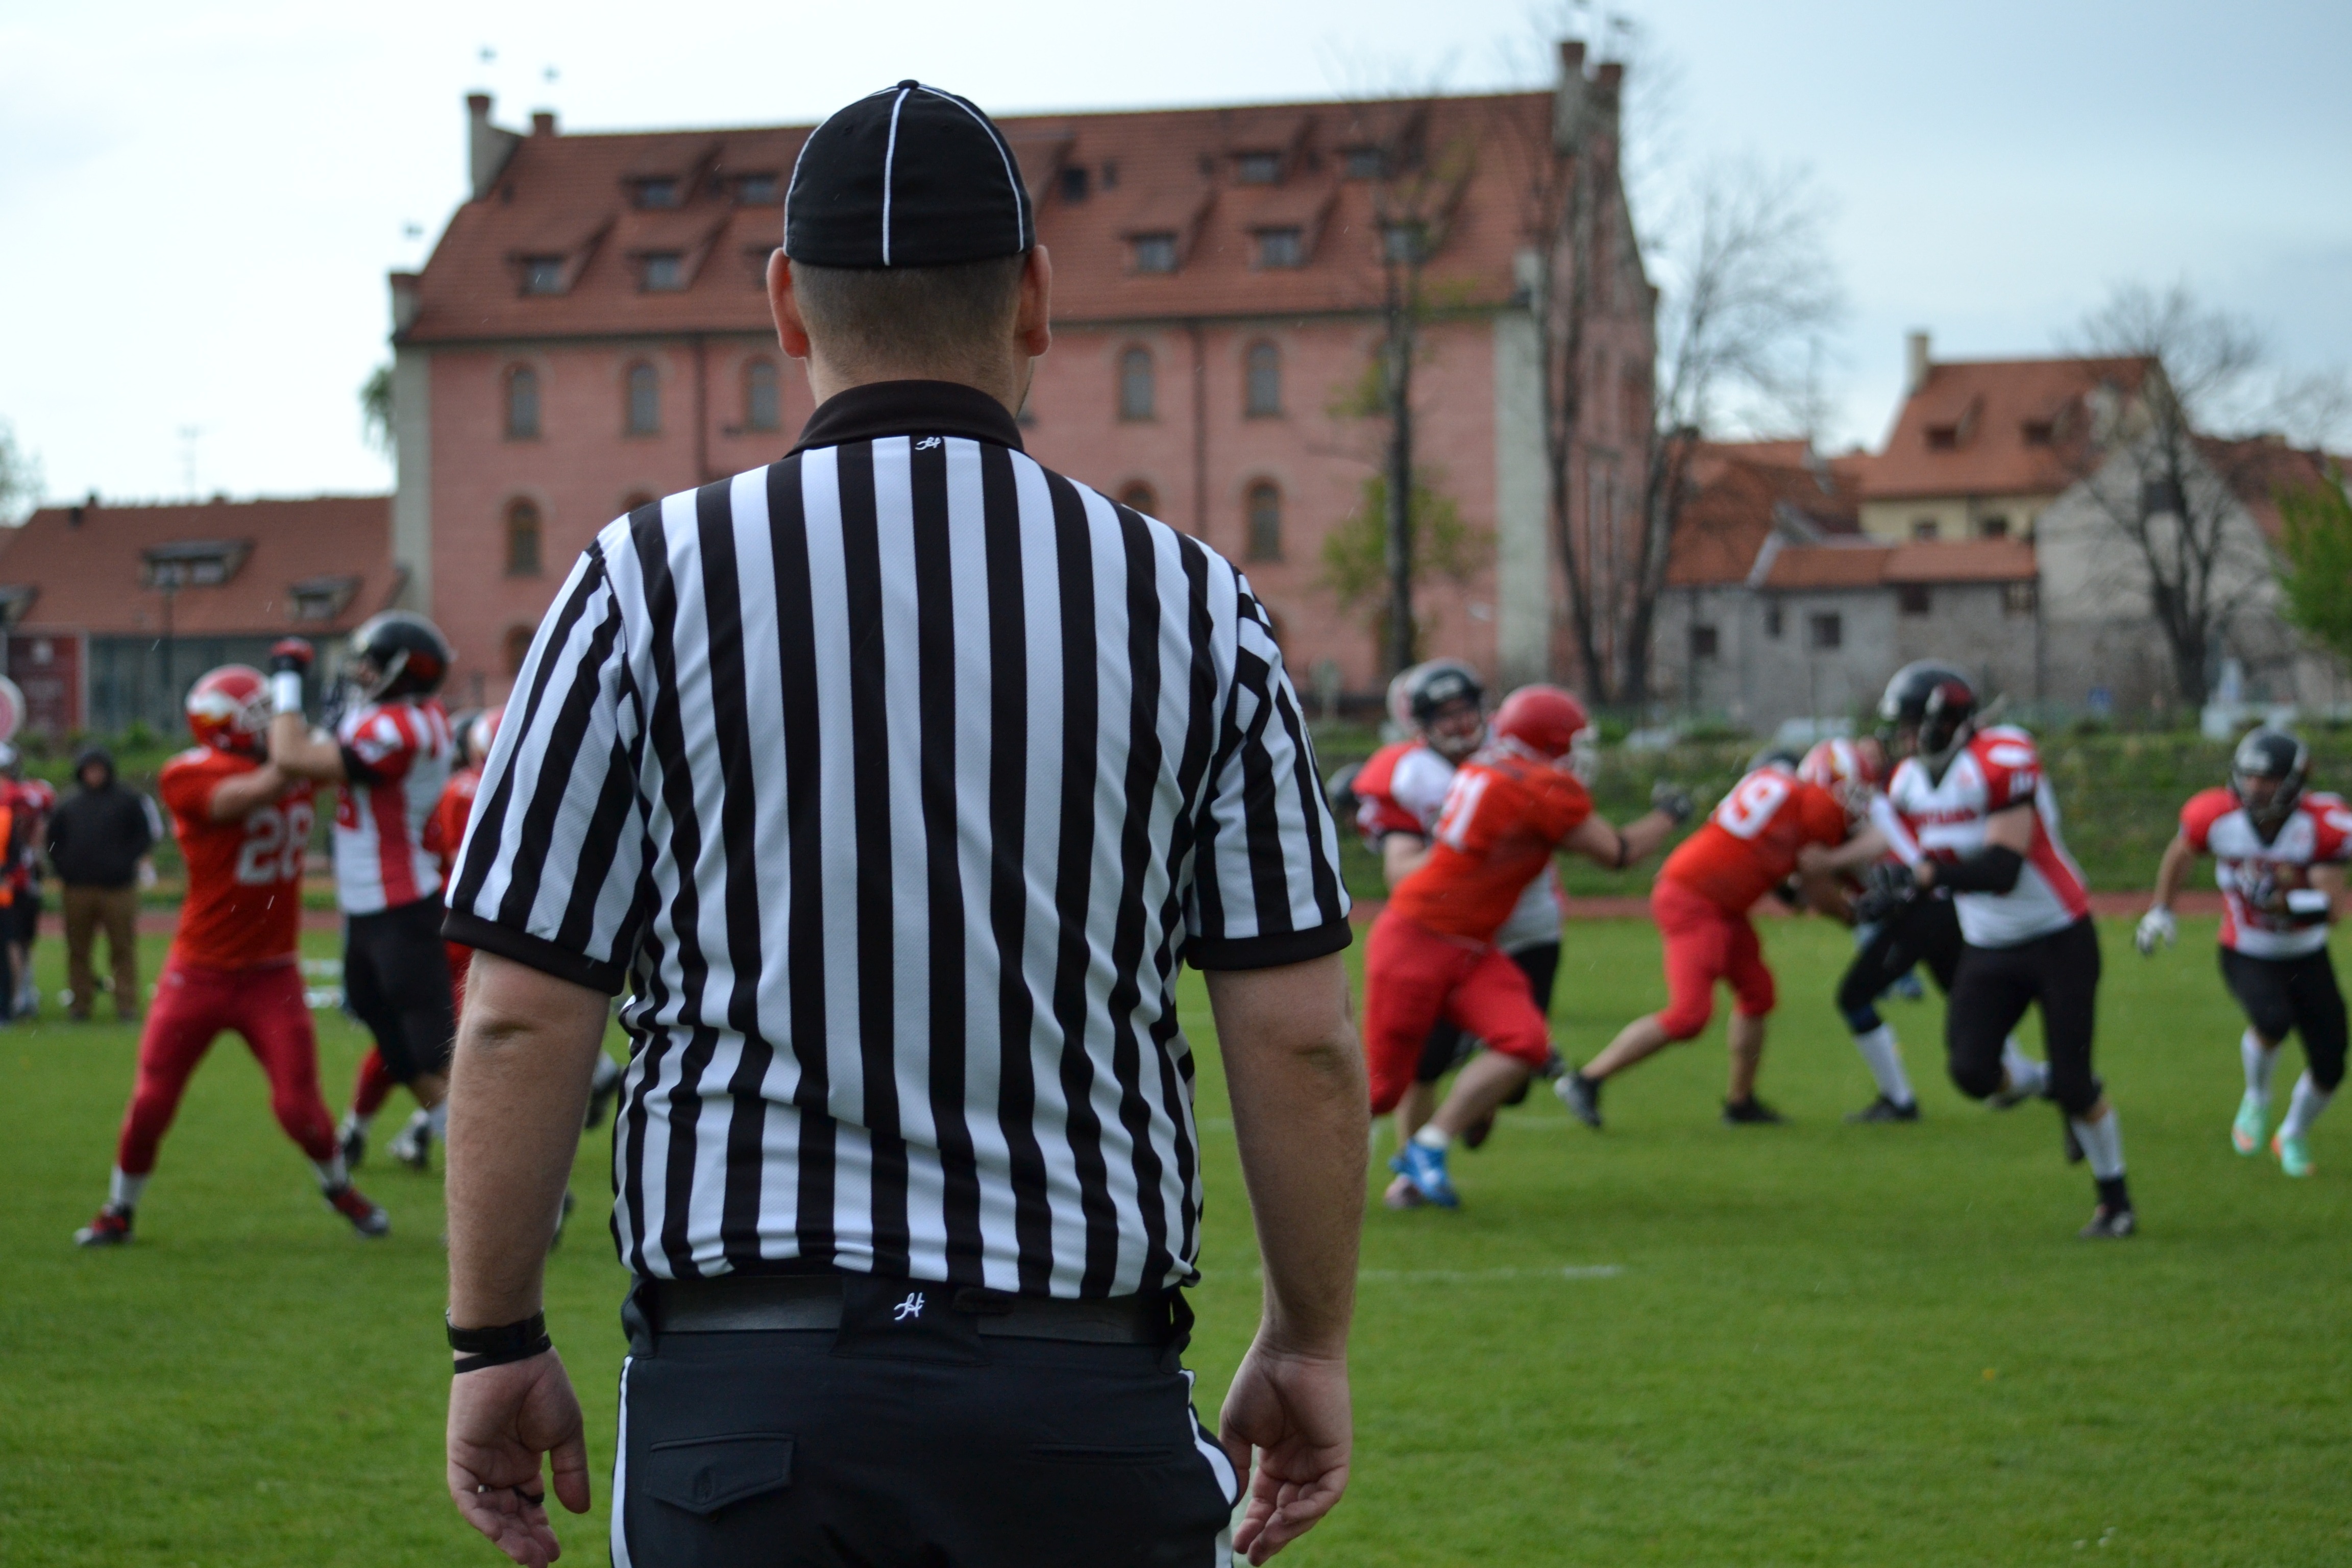
sport, soccer, stadium, team, american football, sports, referee, gridiron football, contact game, black and white clothing